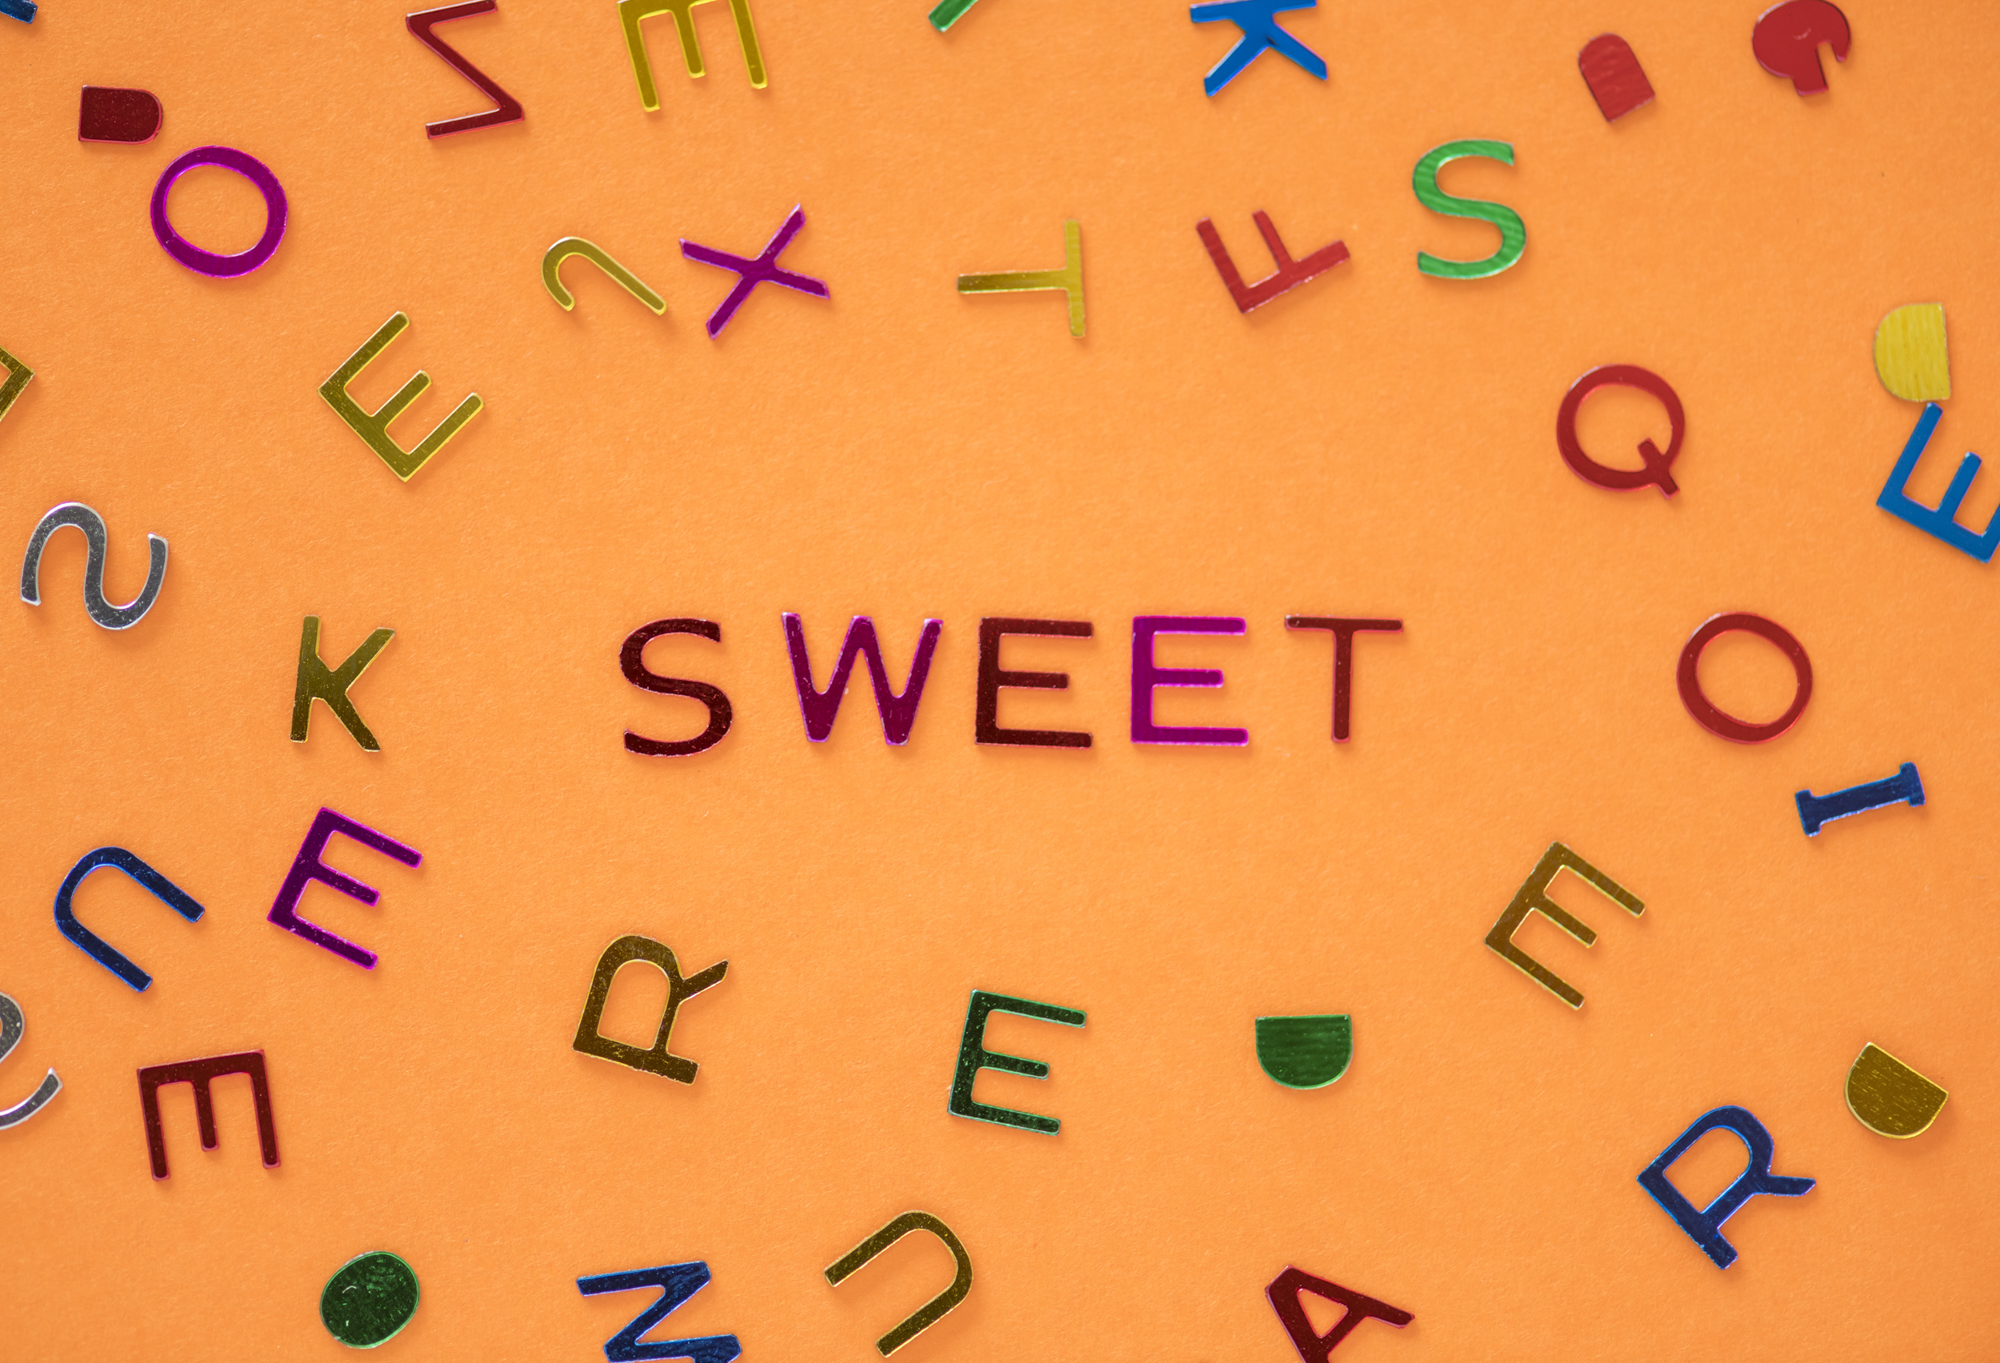
alphabet, background, calligraphy, calories, character, classroom, colorful, yellow, text, font, pattern, design, number, line, angle